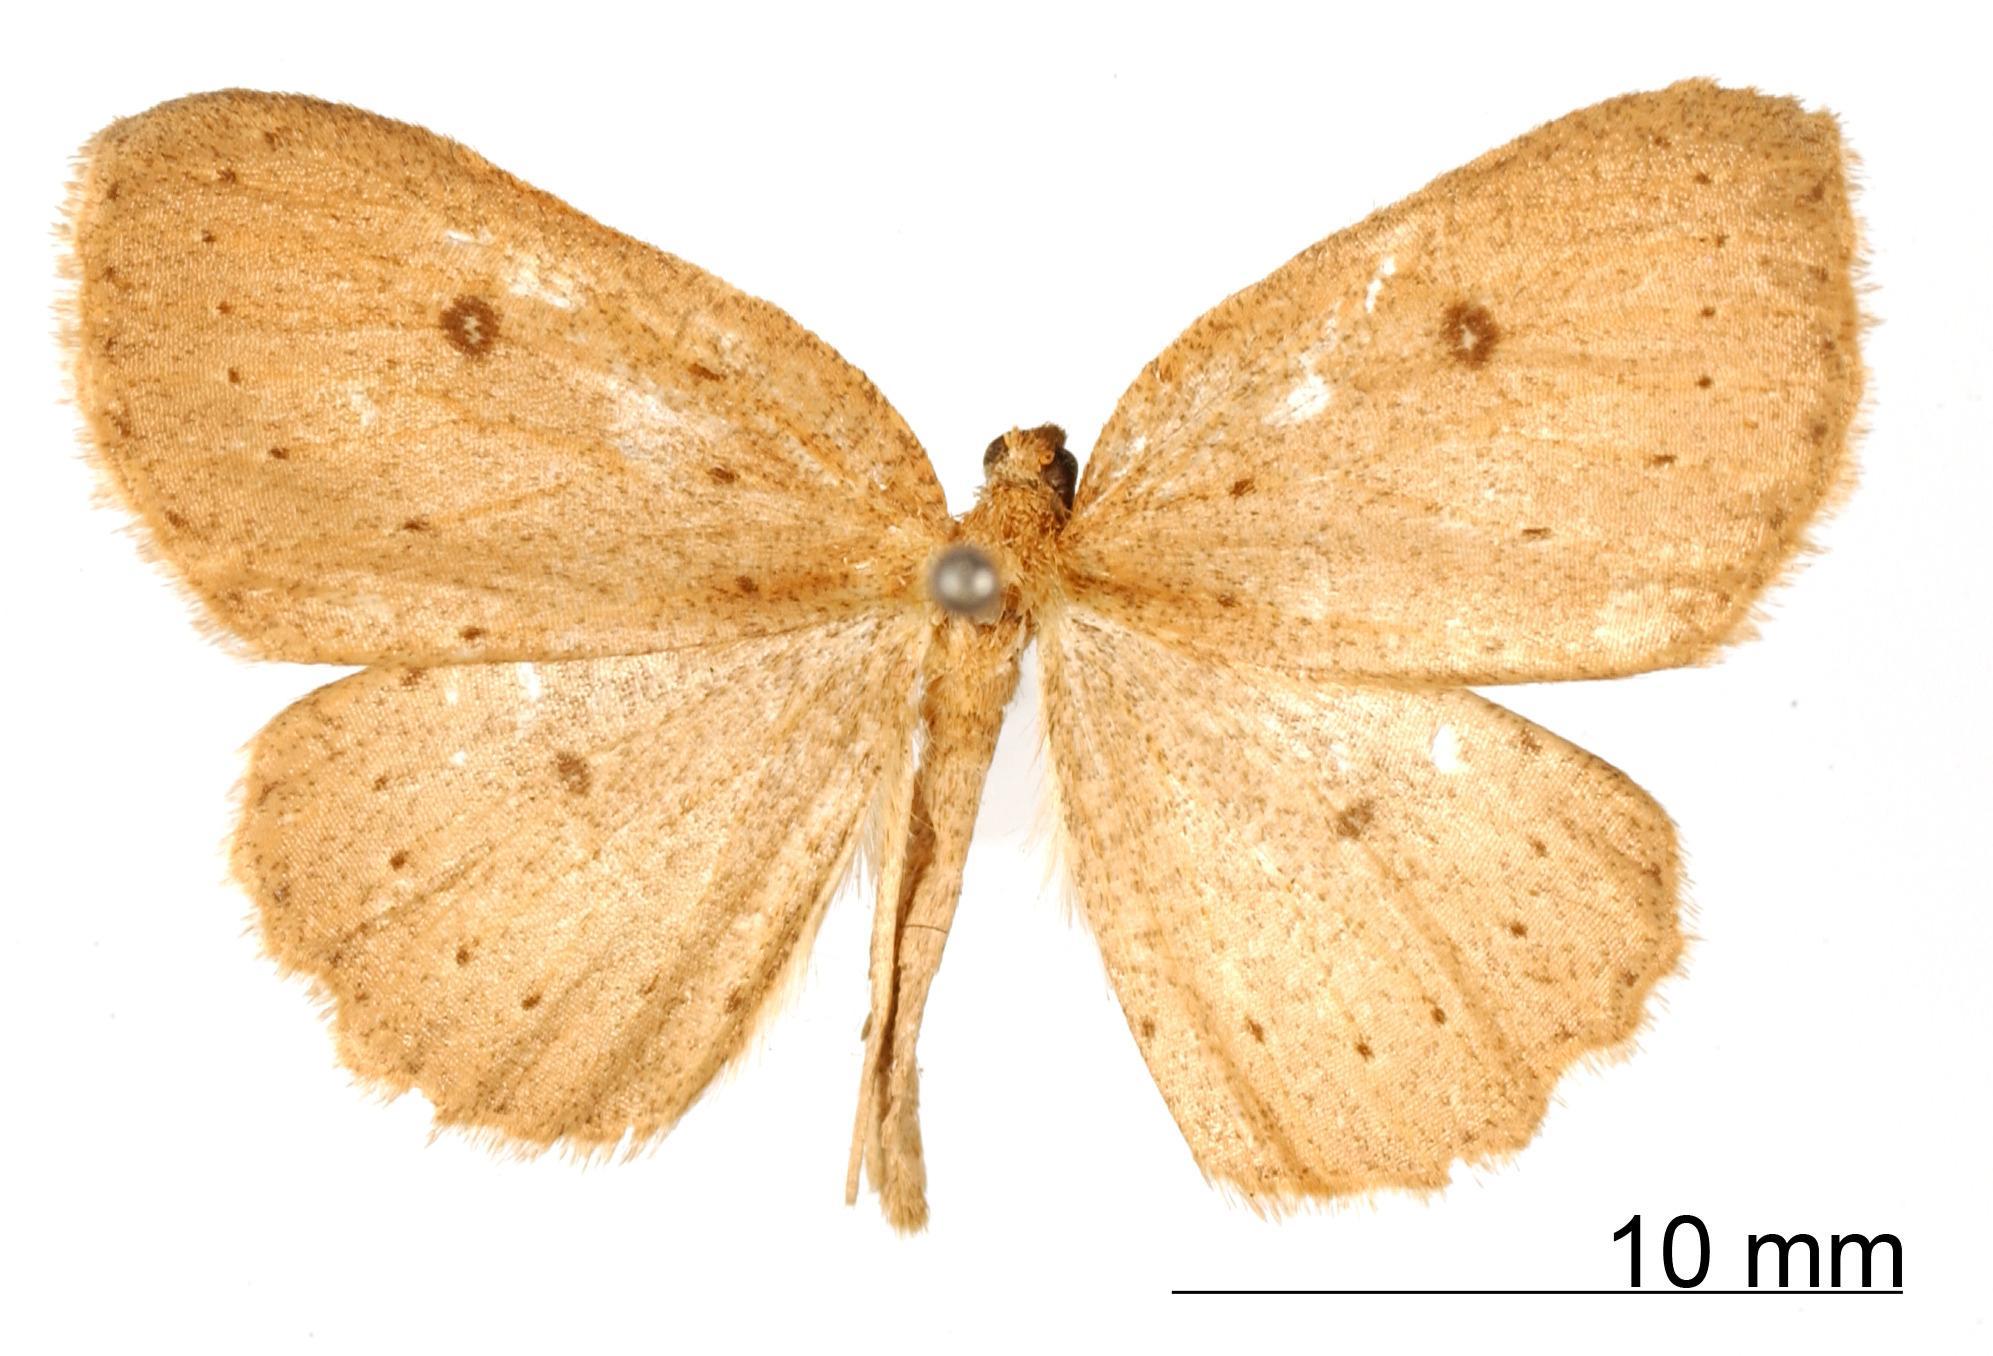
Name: Homochlodes parita
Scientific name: Homochlodes parita Schaus, 1901
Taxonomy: Animalia, Arthropoda, Insecta, Lepidoptera, Geometridae, Ennominae
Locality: Coatepec, Mexico, Mexico